Vrije Universiteit Amsterdam

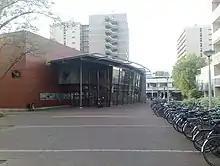
VU Cultural Centre 'Griffioen', located at Uilenstede campus

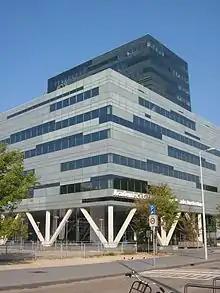
ACTA Building (2010) at Gustav Mahlerlaan, housing the joint VU/UvA school of dentistry.

In the CWUR - World University Rankings 2019–2020, the Vrije Universiteit is placed 146th overall in the world.